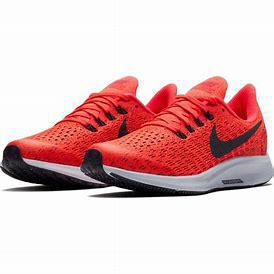
Brand: Nike
Model: Air Zoom Pegasus 35